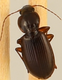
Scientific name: Synuchus impunctatus
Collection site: Bartlett Experimental Forest NEON (BART), plot BART_068